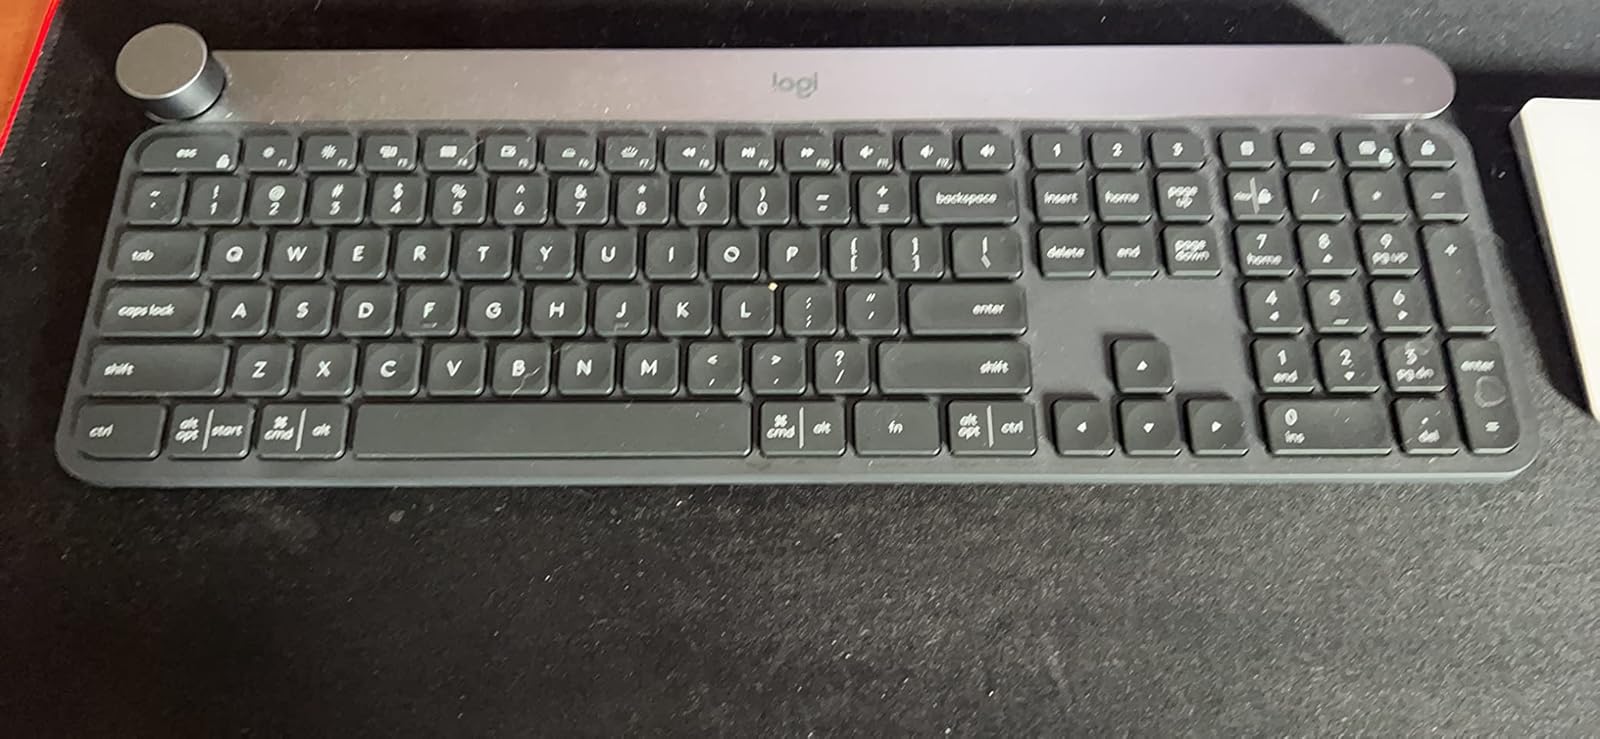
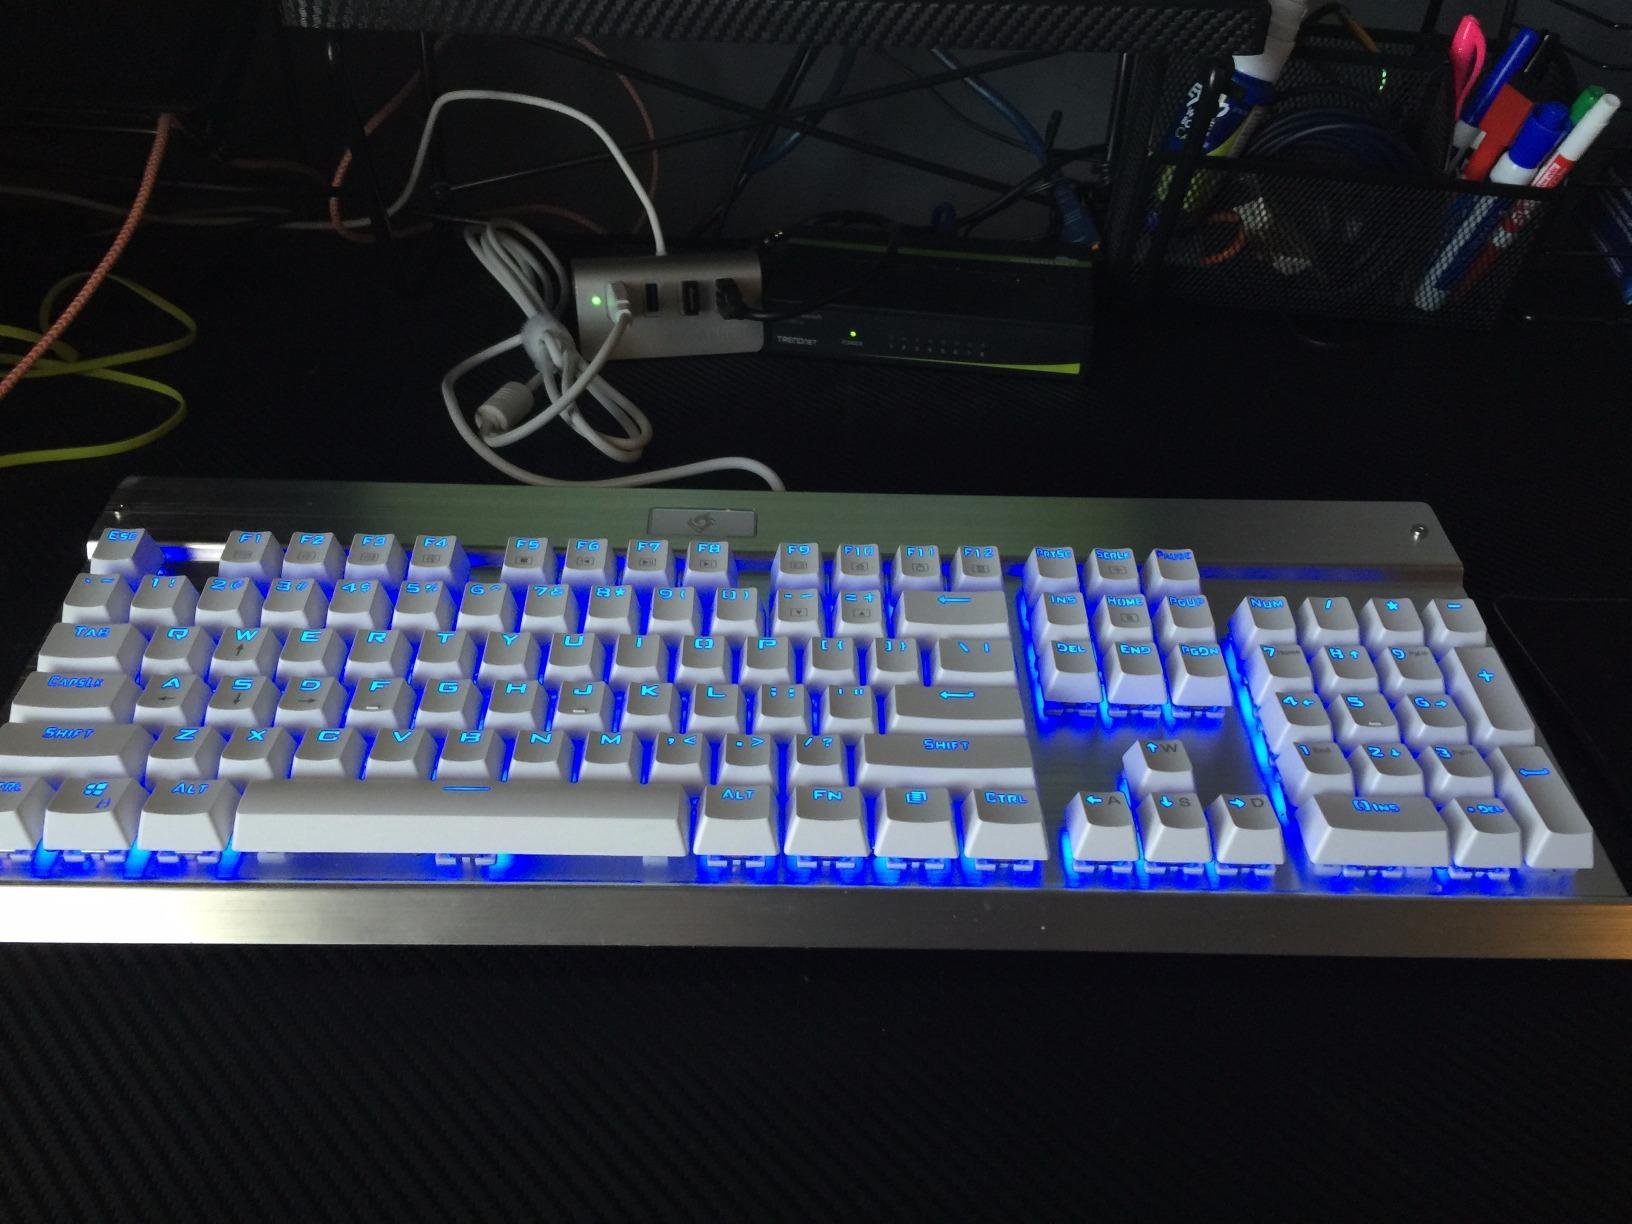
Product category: keyboard
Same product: no